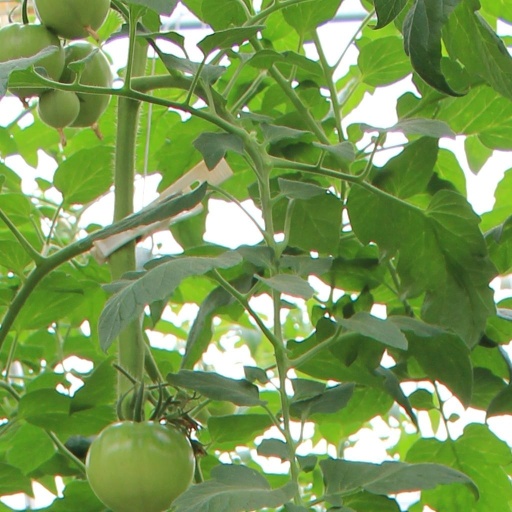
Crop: tomato